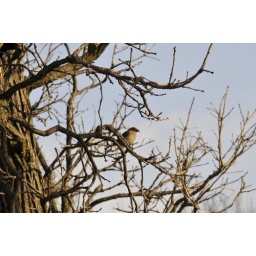
the grackles and starlings and red wing black birds have taken over the feeders. the little birds patiently wait their turn.